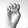
ASL letter: E